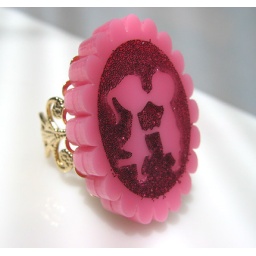
they sit in a bed of rose glitter resin.